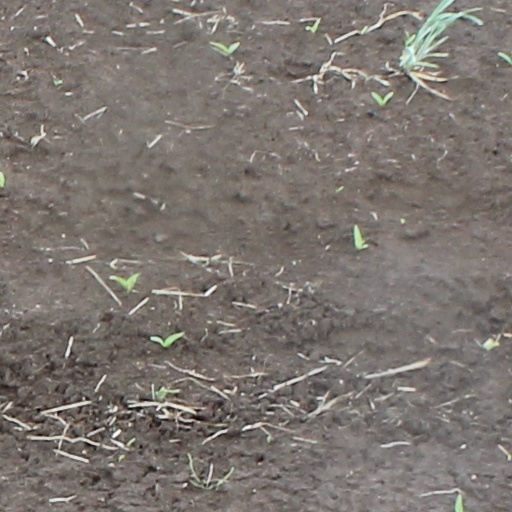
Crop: wheat